Darrell Stuckey

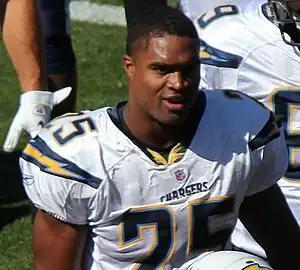
Stuckey with the San Diego Chargers in 2011

Darrell Stuckey, Jr. (born June 16, 1987) is an American former professional football player who was a safety for the San Diego Chargers of the National Football League (NFL). He played college football for the Kansas Jayhawks. Stuckey was an All-Big 12 first-team selection in 2008 and was considered one of the top safeties available in the 2010 NFL draft, in which he was selected by the Chargers in the fourth round.